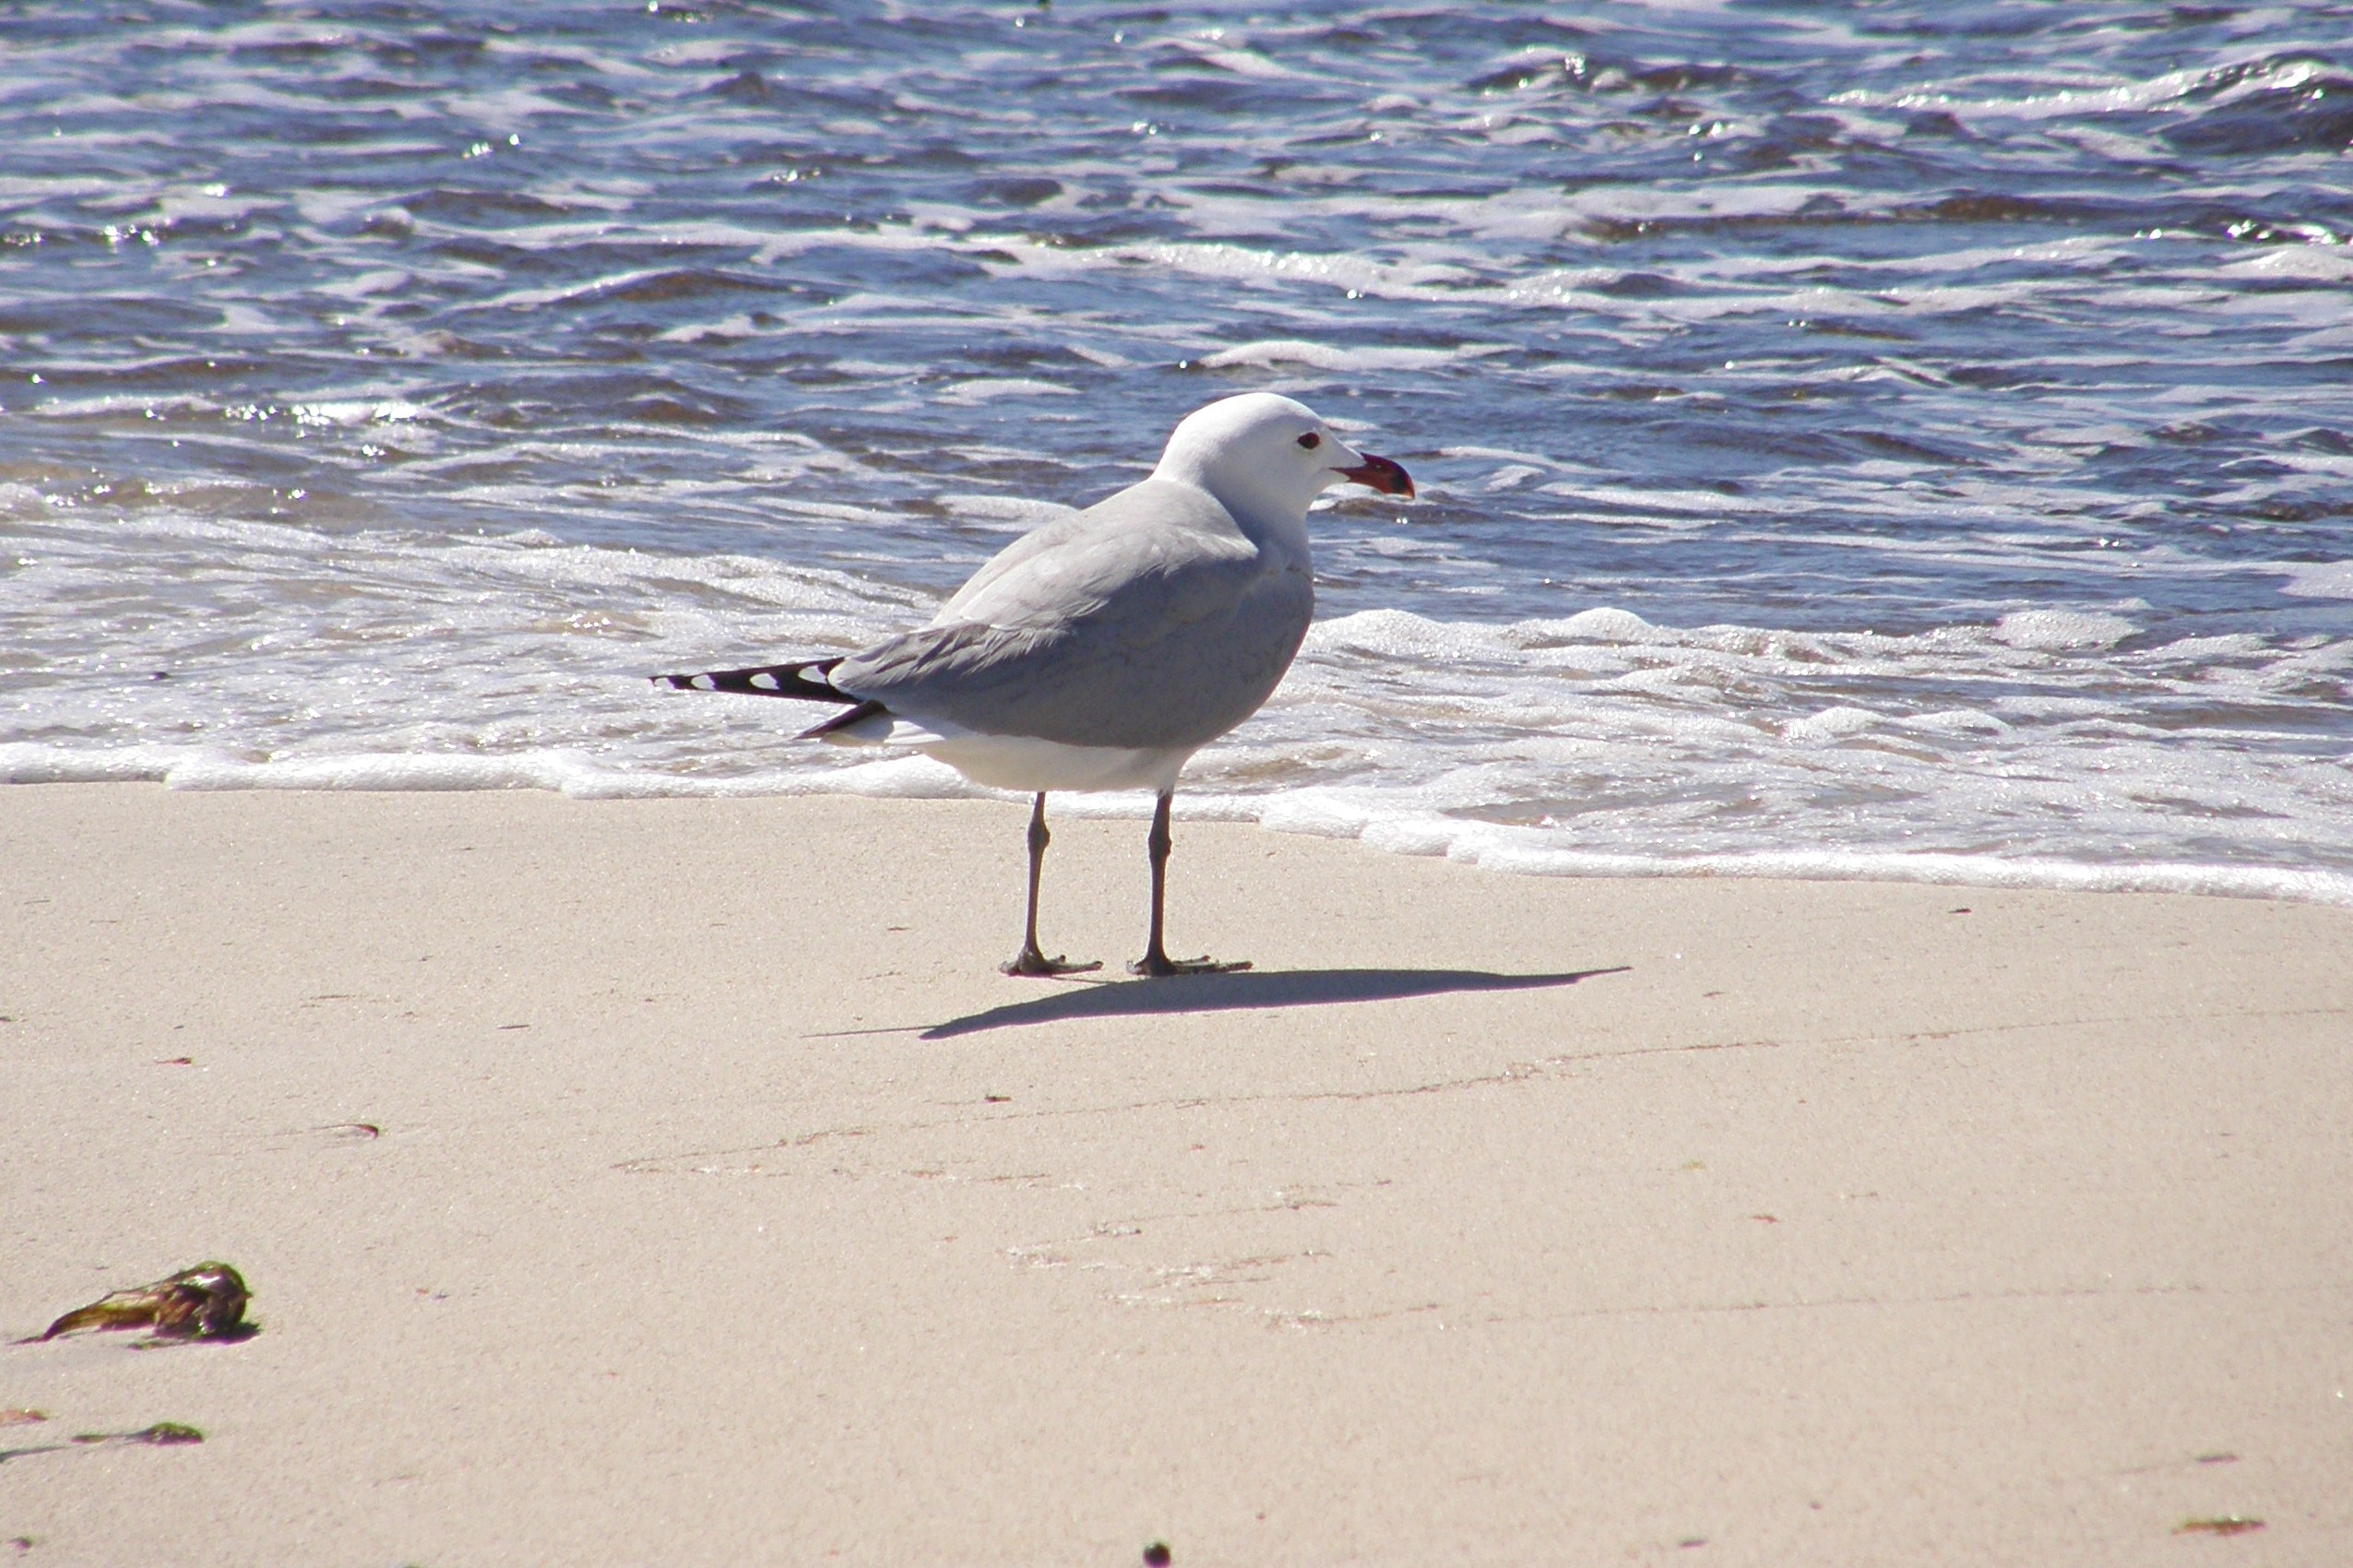
beach, sea, coast, sand, bird, seabird, seagull, gull, birds, animals, vertebrate, albatross, water bird, wildlife photography, north sea, shorebird, charadriiformes, european herring gull